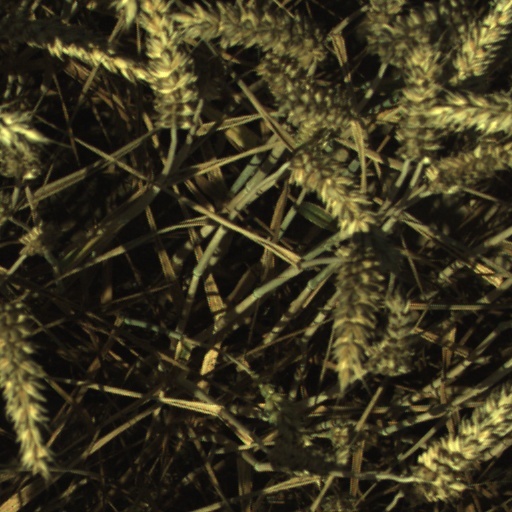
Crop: wheat